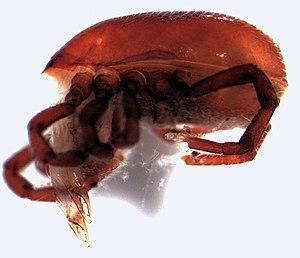
Les Holothyrida, ou holothyres en français, sont un ordre d'acariens parasitiformes. La phylogénie les placent comme un groupe frère de l'ordre des Ixodida.